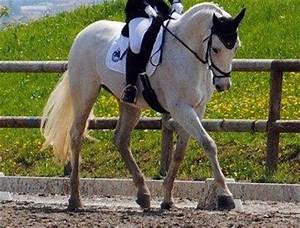
Label: horse